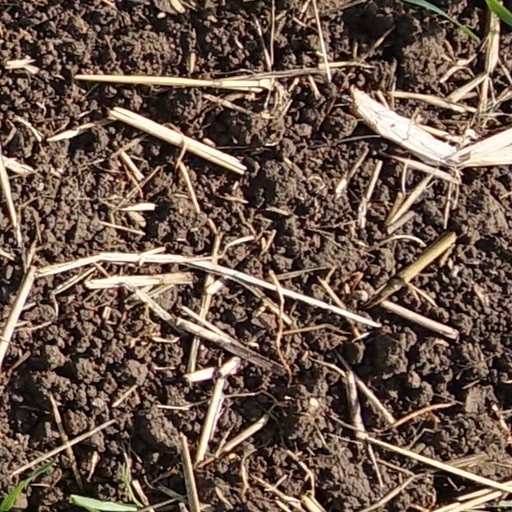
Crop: wheat